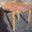
Label: table